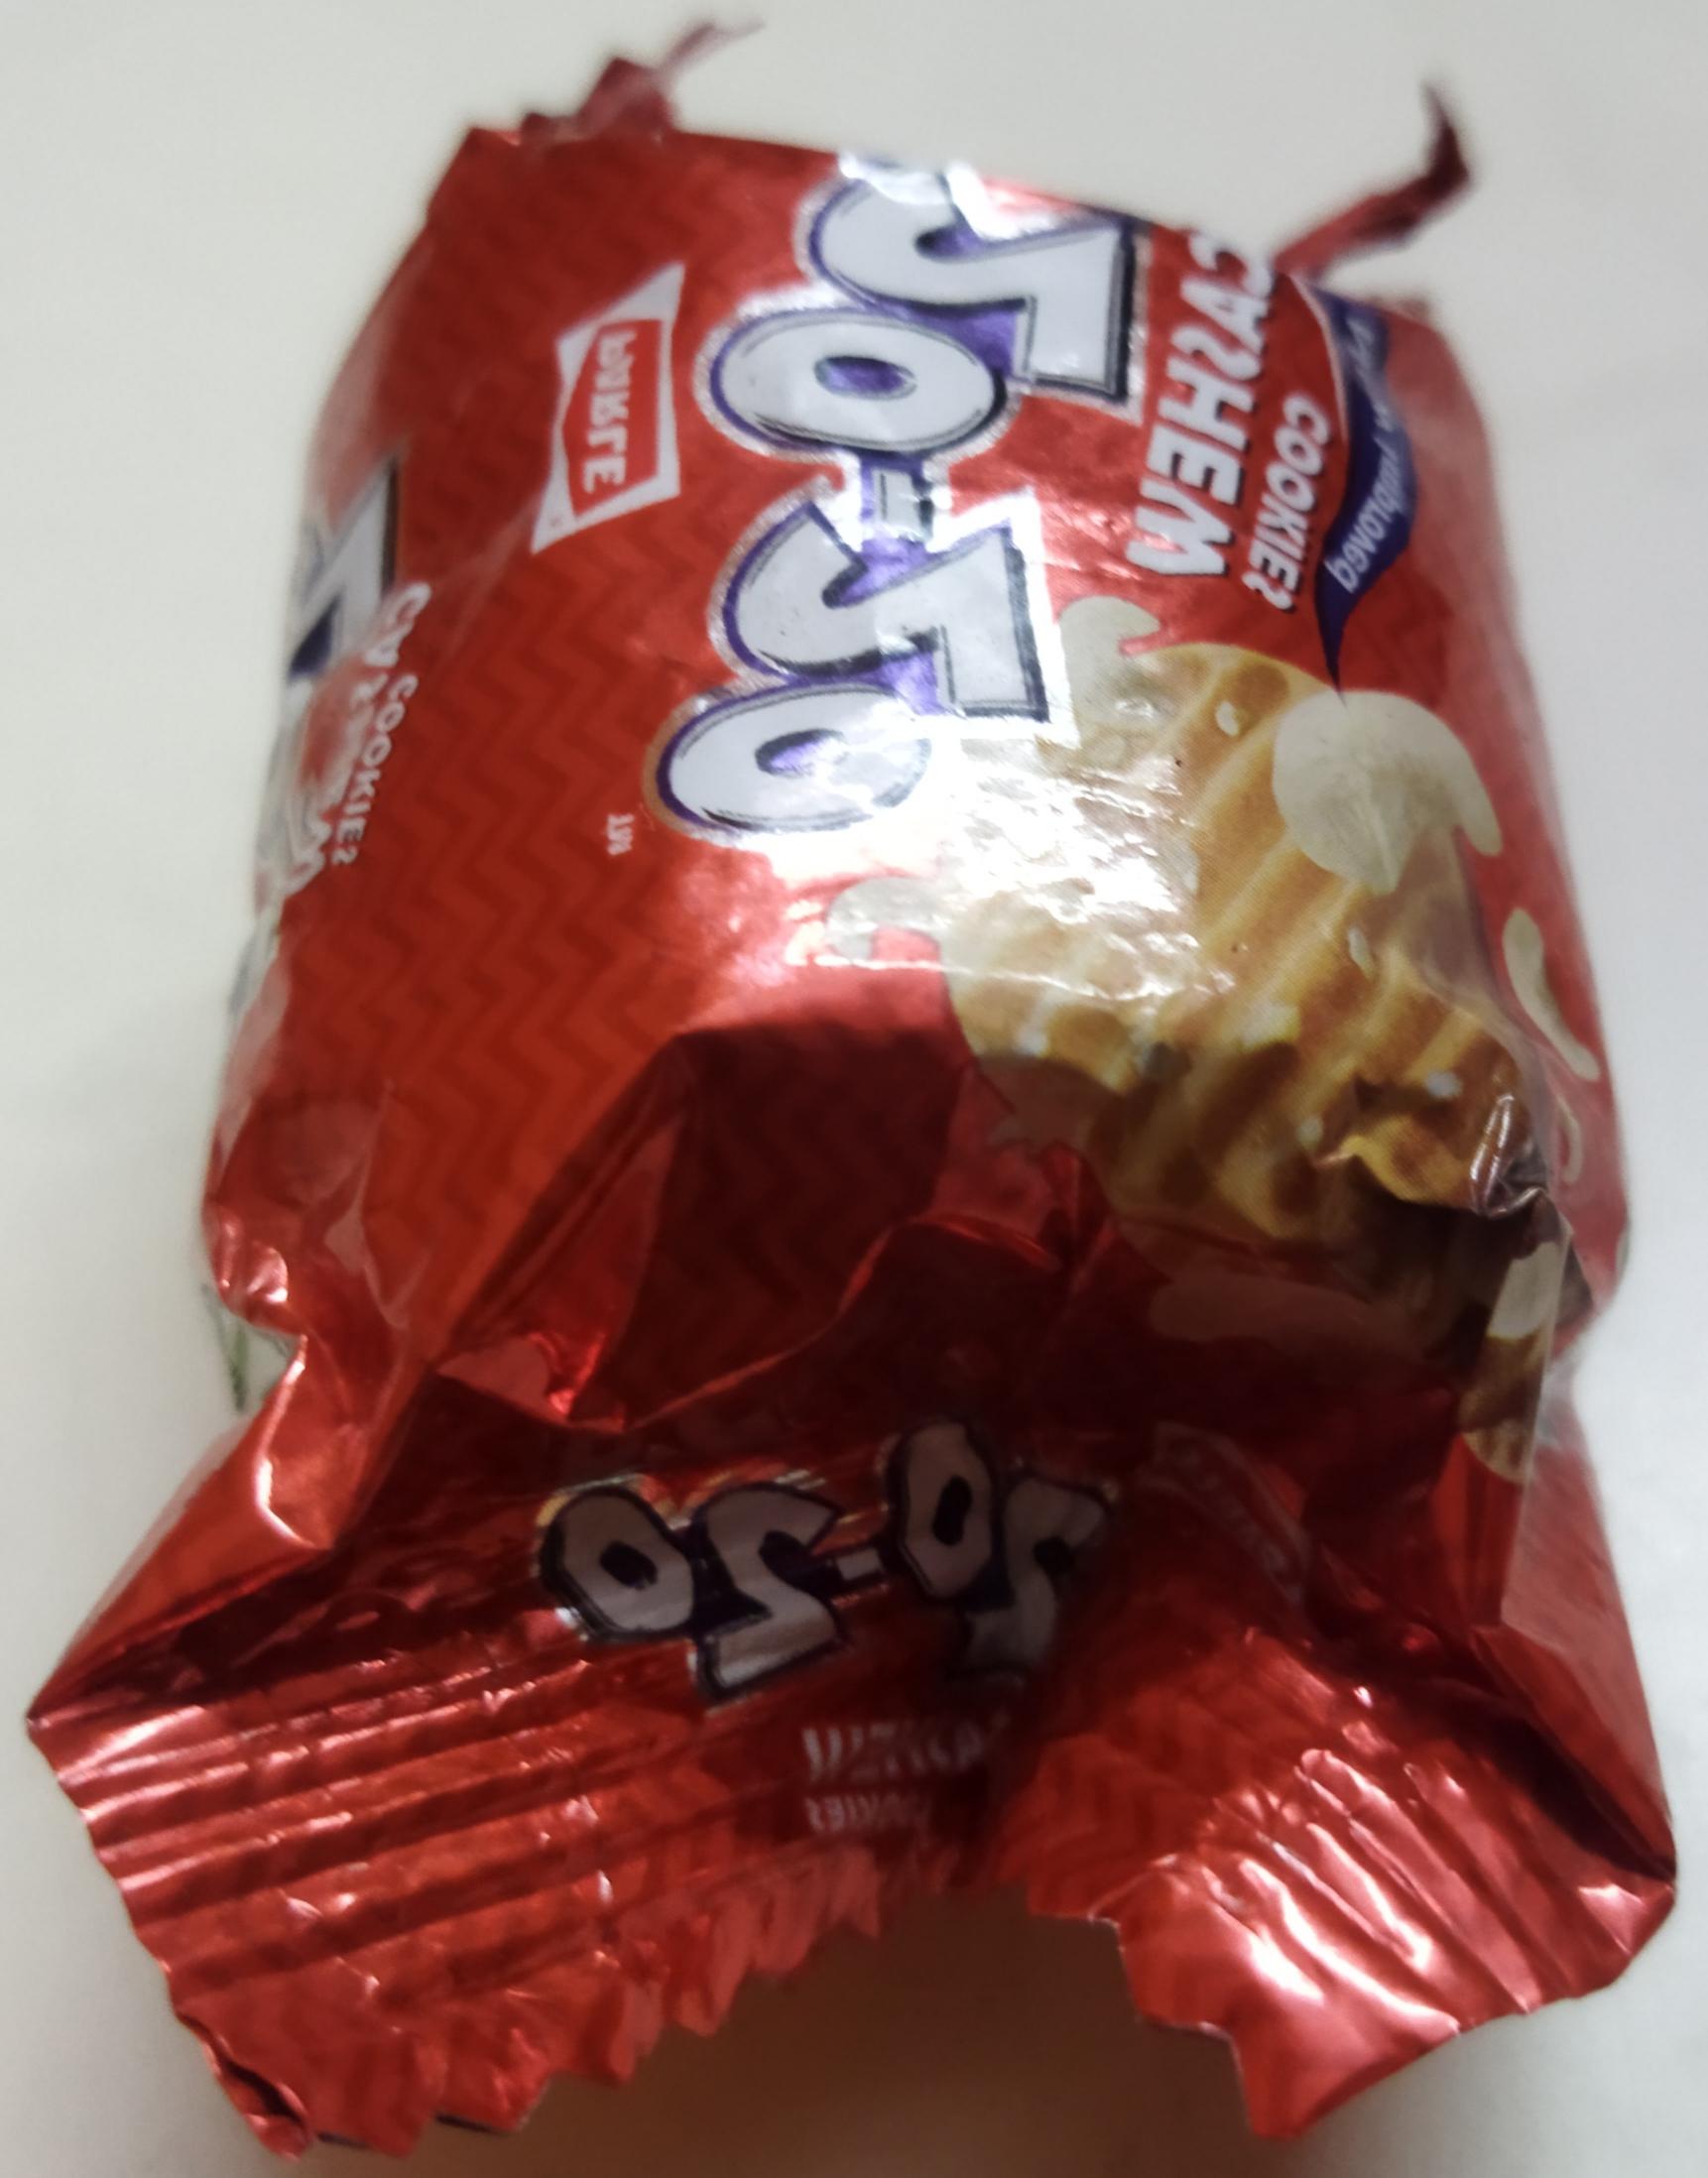
Label: plastics